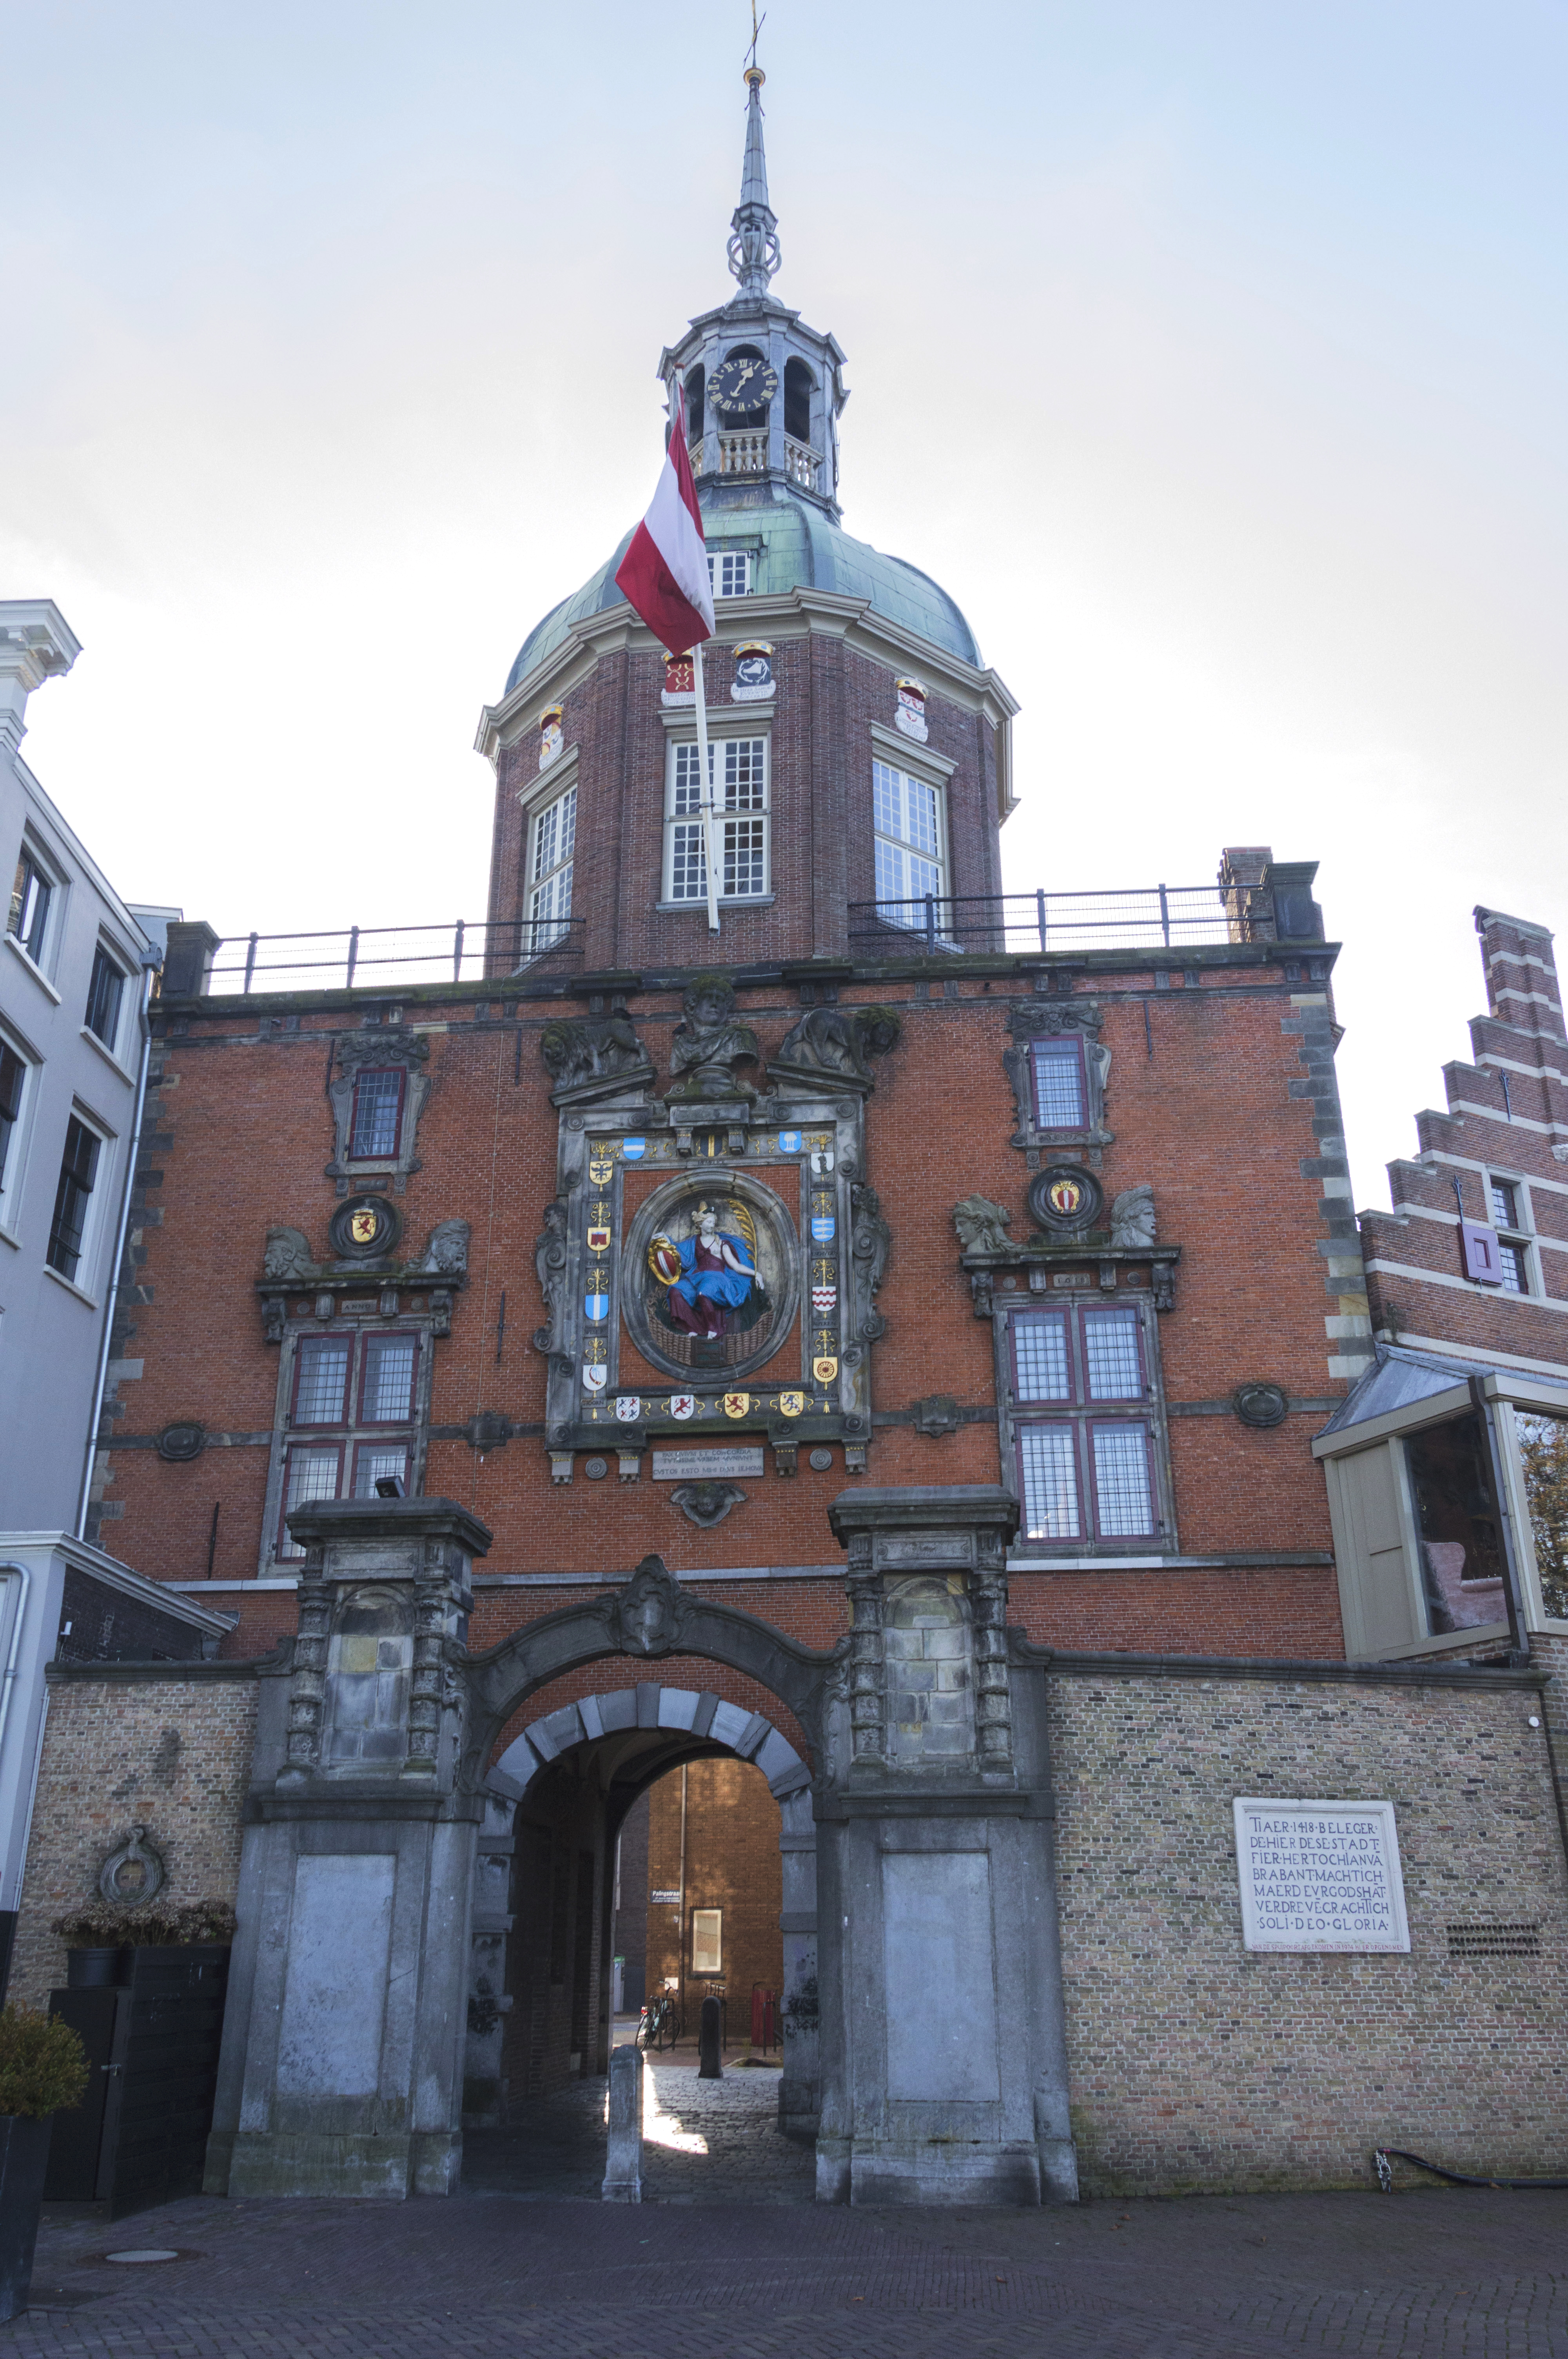
outdoor, architecture, photography, town, van, building, city, photo, cityscape, downtown, tower, landmark, facade, church, cathedral, nikon, historic, place of worship, holland, nederland, dutch, outdoorphotography, picture, photograph, synagogue, fotos, foto, fotografie, basilica, geheugen, paulvandevelde, pdvandevelde, padagudaloma, dordrecht, stadsfotografie, historisch, stadswandeling, architectuur, pvdvfotografie, pdvandeveldedordrecht, diep, rondjedordt, dedordtevaer, dutchphotography, nederlandsefotografie, dutchphotogaraphy, totallydutch, fotografienederland, hollandsefotografie, fotografieholland, dordtmonumenteel, fotosdordrecht, fotosvandordrecht, erfgoedcentrumdiep